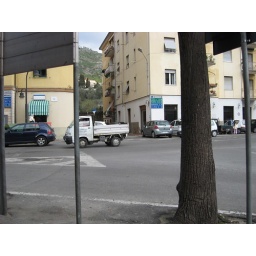
Geri suddenly got interested in cars and trucks one day after two glasses...Levanto. March 2009.